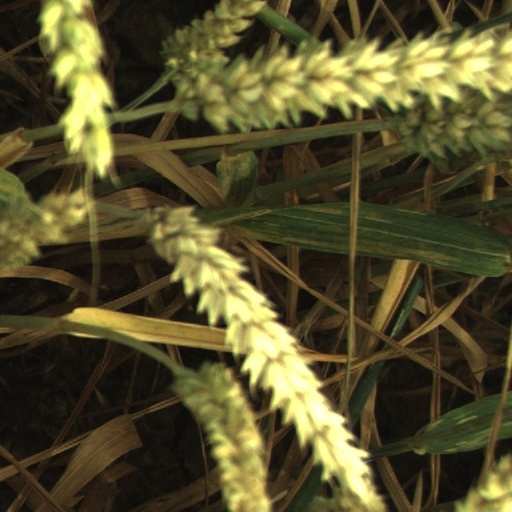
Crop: wheat